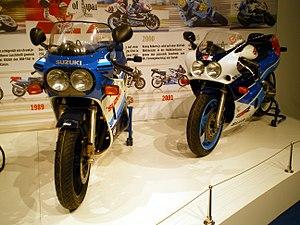
GSX-R 750 au salon Intermot de Köln
La Suzuki GSX-R 750 est un modèle de motocyclette de 750 cm³ faisant partie de la catégorie des sportives construit par le fabricant japonais Suzuki.
Les Suzuki GSX-R sont des motos de type sportives dérivées des engins de circuit de la marque Suzuki.